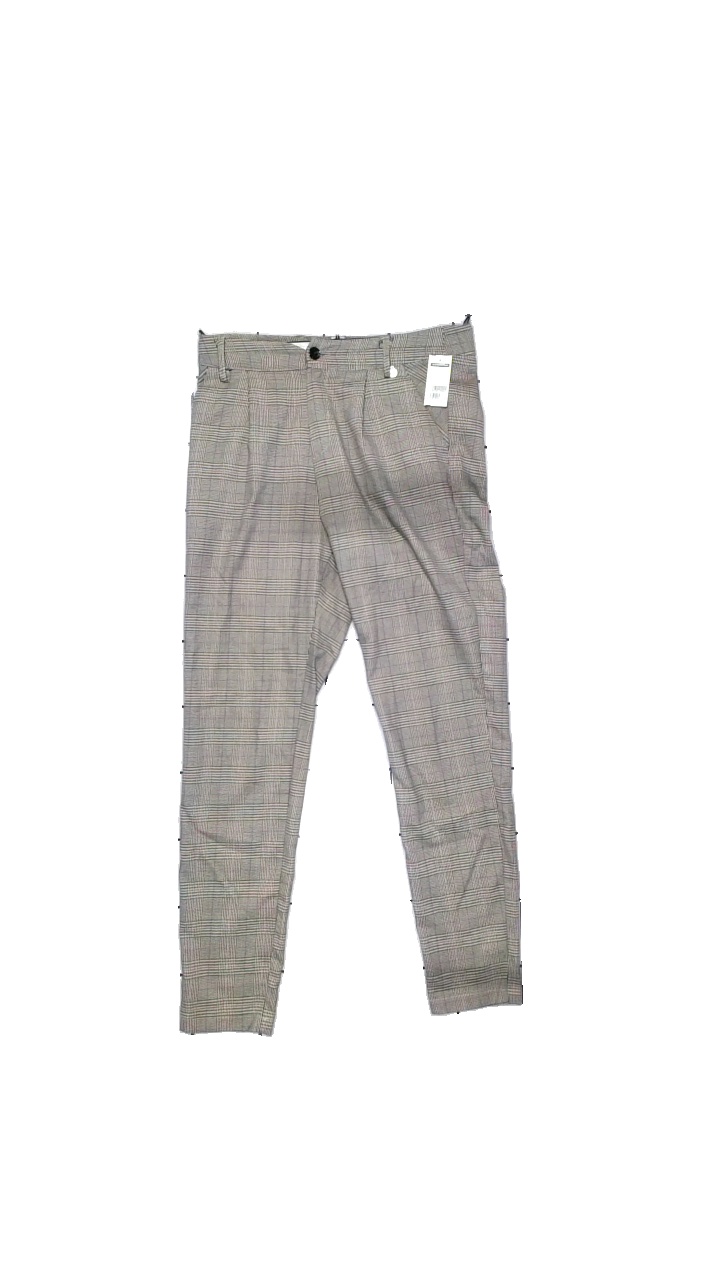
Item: Trousers (Ladies)
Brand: Rinascimento
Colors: Multicolor, Black, Grey
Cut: Regular
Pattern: Floral print
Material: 64% polyester, 34% viscose, 2% elastane
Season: Autumn
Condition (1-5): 4
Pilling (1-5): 5
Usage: Reuse
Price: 50-100